Hinduism

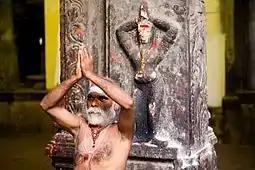
A sadhu in Madurai, India

Hindu art encompasses the artistic traditions and styles culturally connected to Hinduism and have a long history of religious association with Hindu scriptures, rituals and worship.